Ray Bartkus

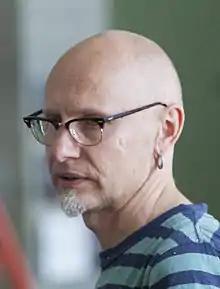
Bartkus in 2015

Ray Bartkus (born 1961, in Vilnius) is a Lithuanian-American artist. His work spans numerous mediums, including illustrations, hyperrealist paintings, and large-scale installations. He is known as the founder of MaLonNY, an annual art festival in Marijampolė, and as the designer of the Lithuanian 50 Litas bill. His works have been acquired by the National Portrait Gallery, the , the MO Museum, and the Noewe Foundation.